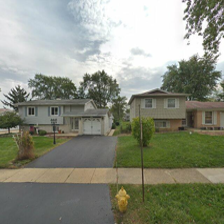
Label: streetView